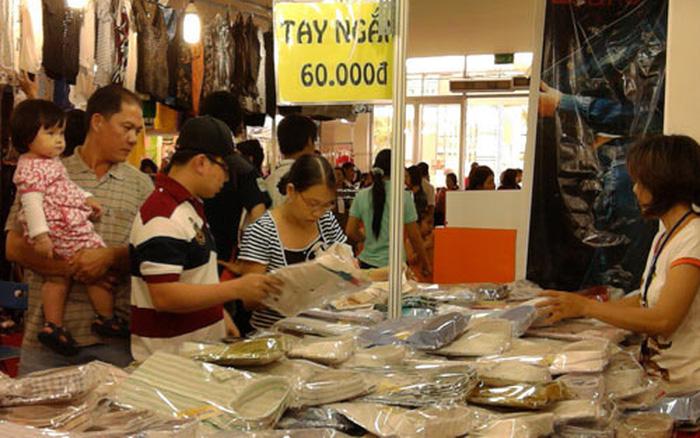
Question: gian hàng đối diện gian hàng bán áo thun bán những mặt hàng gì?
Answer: bán các loại quần áo